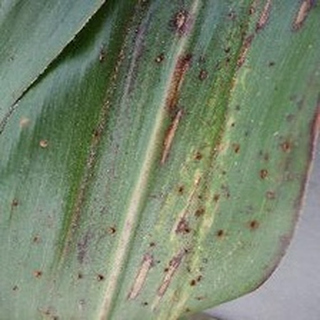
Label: corn_gray_leaf_spot